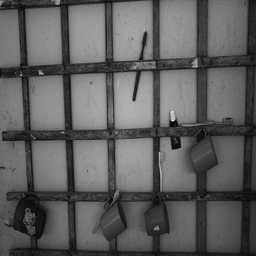
A group of cups that are sitting on a table.
A few coffee cups and a mug are sitting on a ceiling.
A wall mounted with cups and tools with wooden squares.
A dimly lit area with items hanging on the wall.
Cups, toothbrushes, and toothpaste hanging from a wooden lattice.